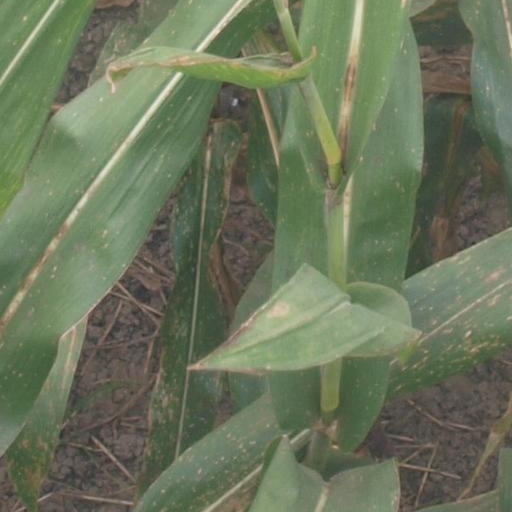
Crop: maize; corn